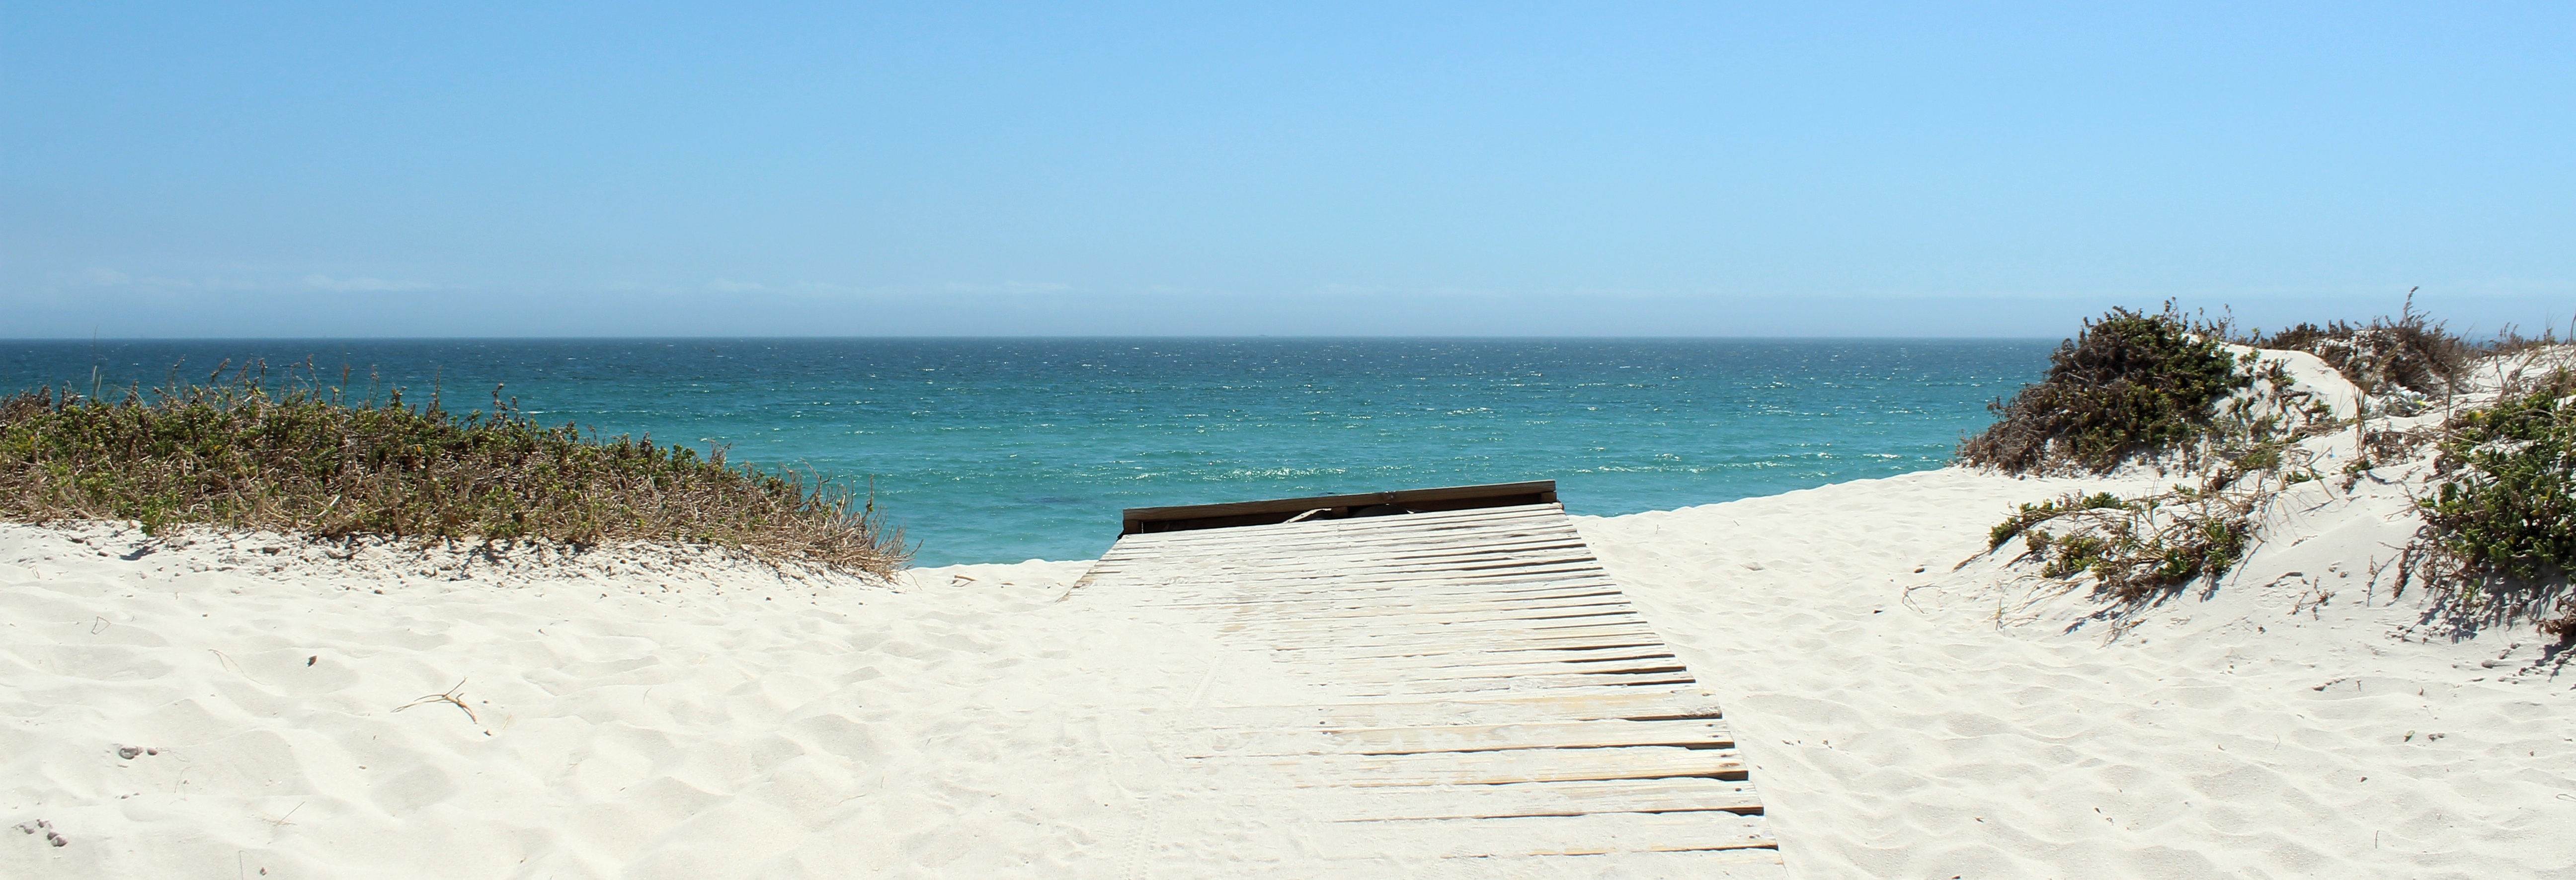
beach, landscape, sea, coast, water, nature, sand, ocean, sky, sun, dune, shore, wave, sand dune, summer, vacation, relax, paradise, holiday, bay, blue, rest, freedom, lonely, terrain, body of water, relaxation, meditation, outlook, wide, atlantic, habitat, mood, waters, sea view, booked, cape, atlantic coast, by the sea, beautiful beaches, lonely beach, wood planks, beach walk